Progressive Conservative Association of Alberta leadership elections

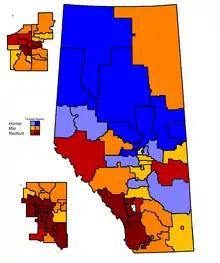
The leading candidate in each riding on the second ballot.

A preferential ballot was cast on October 1, 2011. Because no candidate received more than 50% of the vote on the first count, the third-place finisher was dropped, and the second preference votes cast on Horner's ballots were counted and added to the remaining candidate's totals. Mar led after the first round, and Horner was eliminated. After second preferences were applied, Redford was declared the winner.